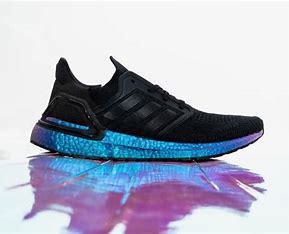
Brand: Adidas
Model: Ultraboost